2016 Nampala attack

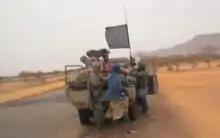
Islamist fighters in northern Mali

The attack took place in the early hours of 19 July 2016, at a Malian Army camp near the town of Nampala, in the rural commune of Nampalari near the border with Mauritania, about 500 km northeast of the capital Bamako. A group of heavily armed men reportedly overran the base, and set parts of it on fire, as Malian troops retreated to nearby Diabaly in order to regroup, according to Army spokesman Souleymane Maiga. The attackers also partially burned and looted the nearby town of Nampala, before fleeing.